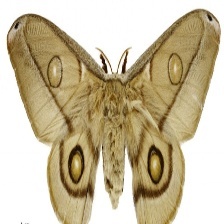
Species: EMPEROR GUM MOTH